Koree

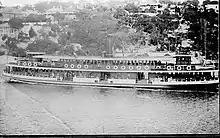

Plans for the hull were provided by Mr Scott, from the plans of the late Captain T Sumberbell, manager of Sydney Ferries Limited with the design being an evolution of the company's recent "Kurraba" and "Kirribilli" ferries. "Koree" was built by David Drake at Bald Rock in Balmain. Her machinery was provided by Clyde Engineering to a specification provided by Sydney Ferries Limited's works manager, Mr T Brown. Her 480 hp triple expansion steam inverted direct-acting and surface condensing engines comprised 13, 21 and 34 inches respectively with a 21 inch stroke. She had two multi tubular cylindrical boilers of 7 and 2 inch diameter of 18 feet in length. The boilers' working pressure was 170 lb. Koree's patent suspension furnaces had a heating surface of 1600 square feet.